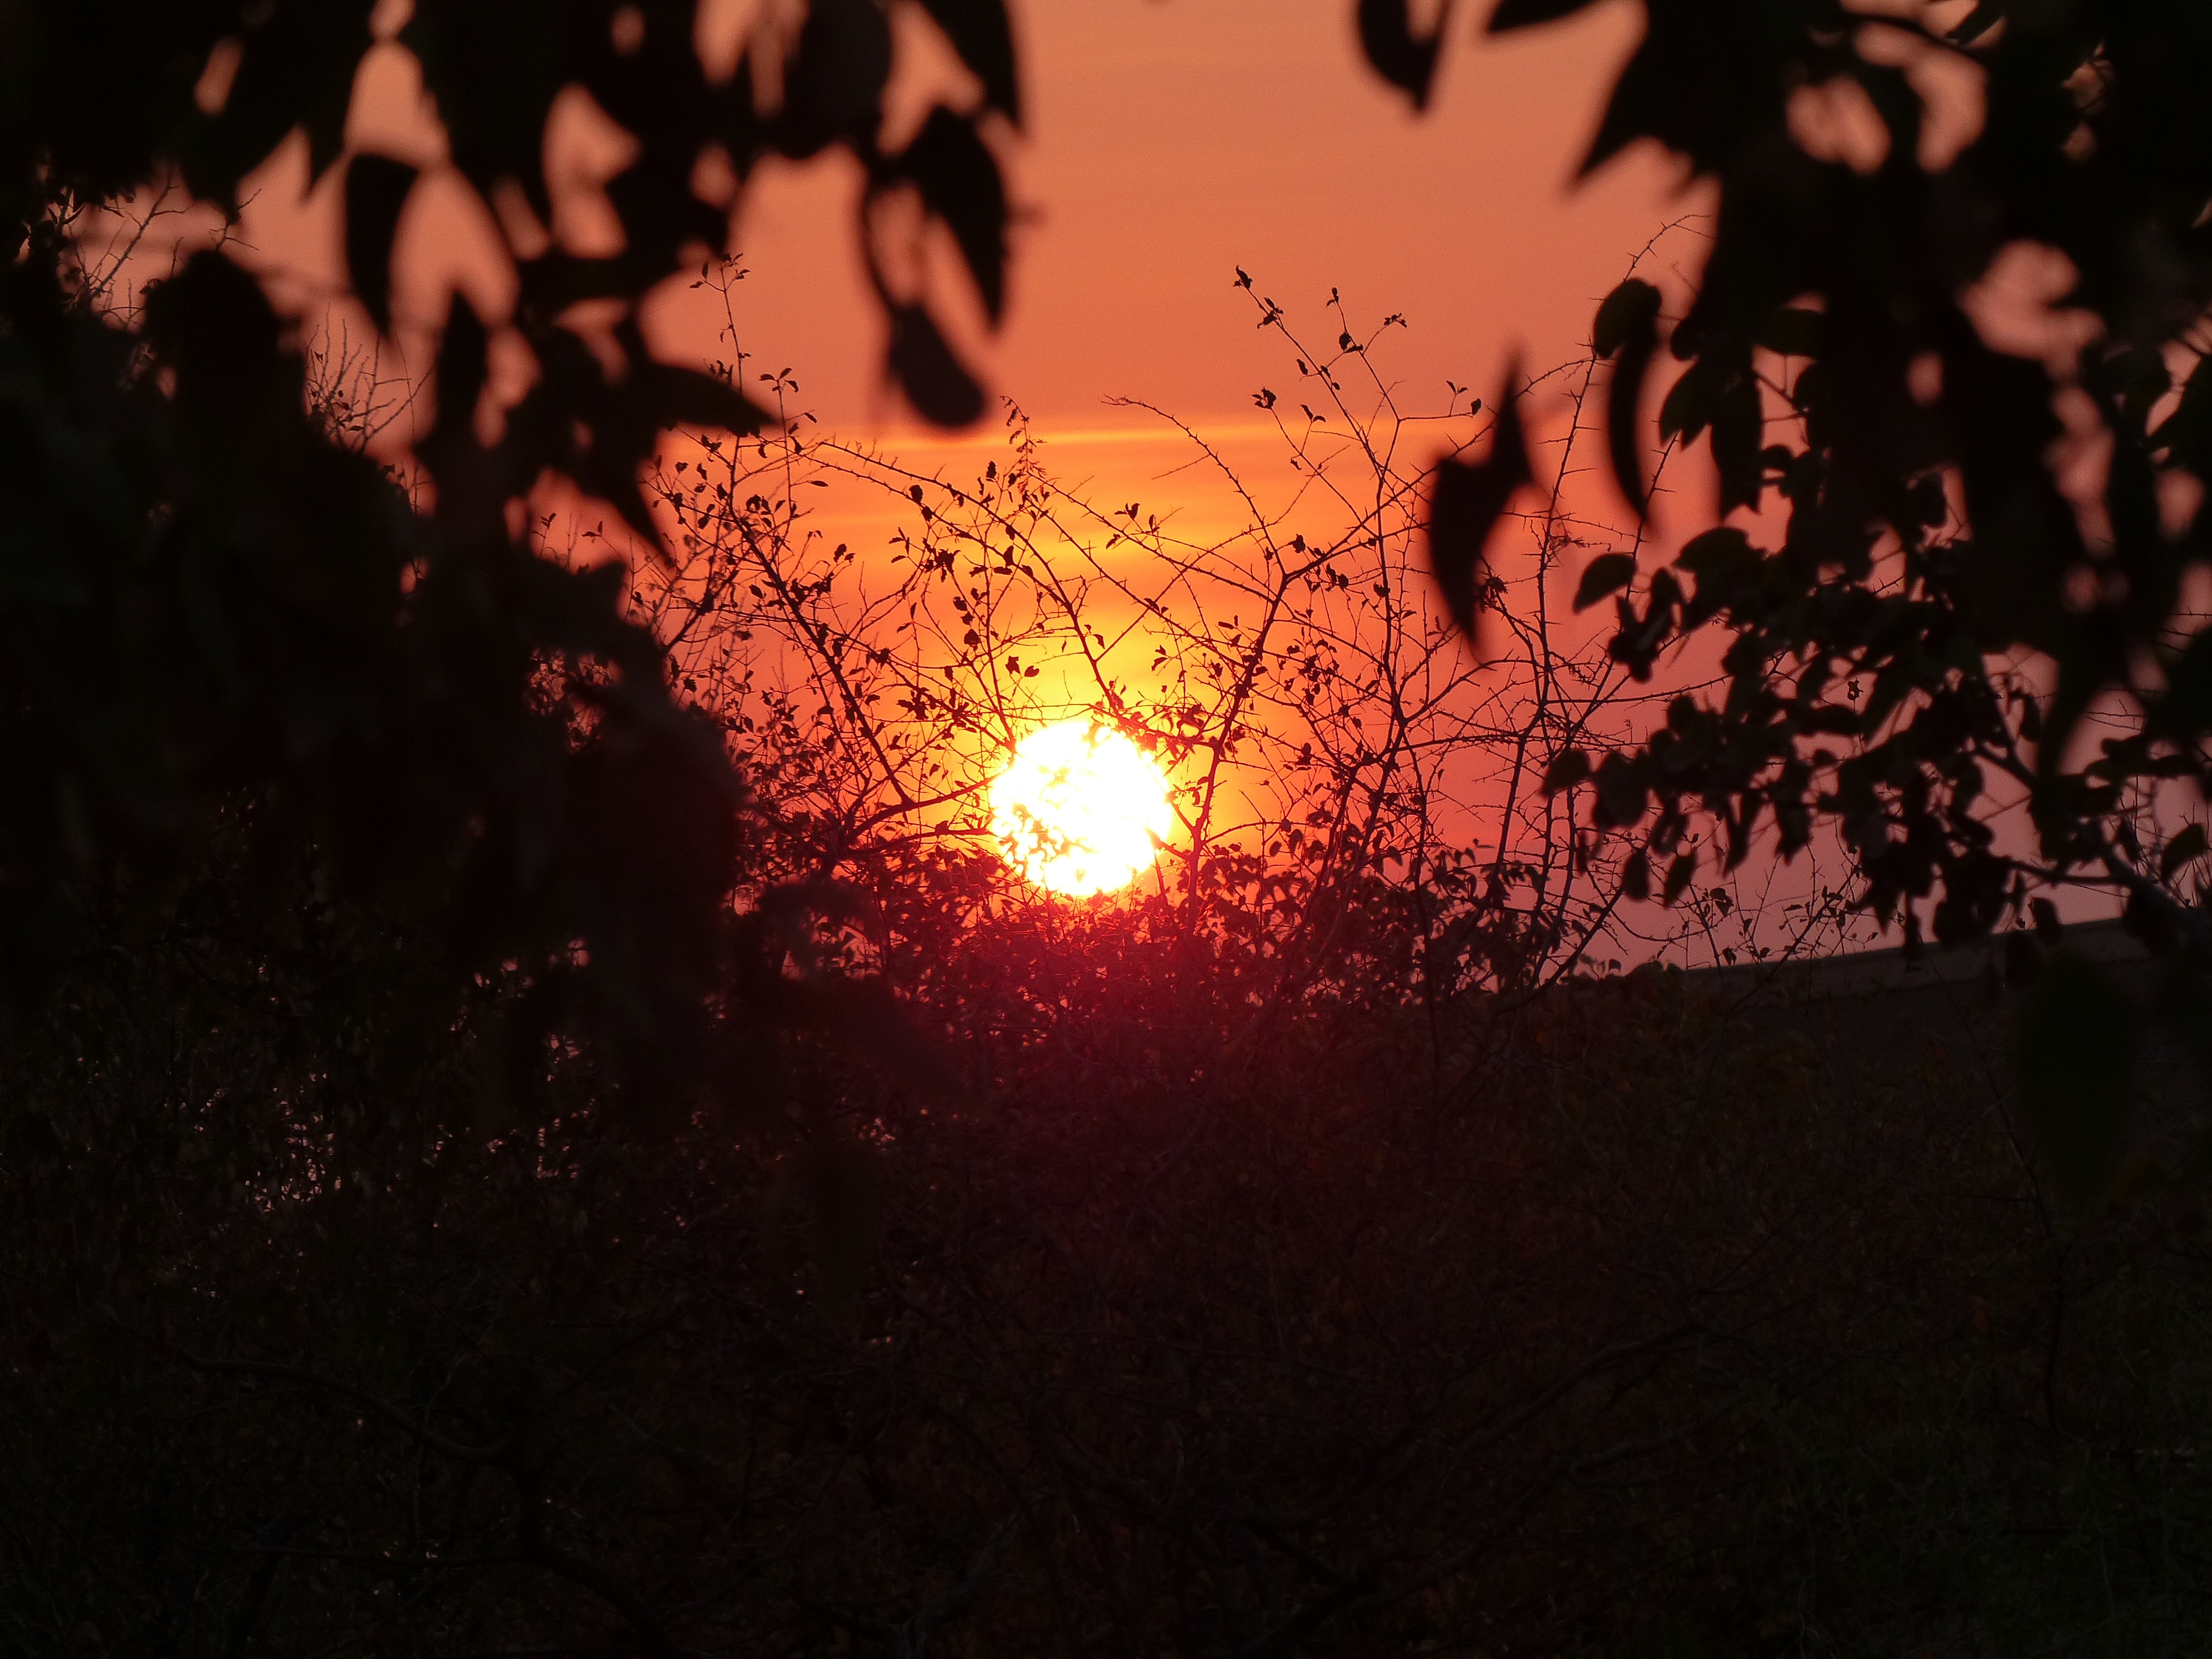
light, sunset, night, sunlight, morning, bush, evening, darkness, bushes, mood, namibia